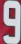
Number: 9